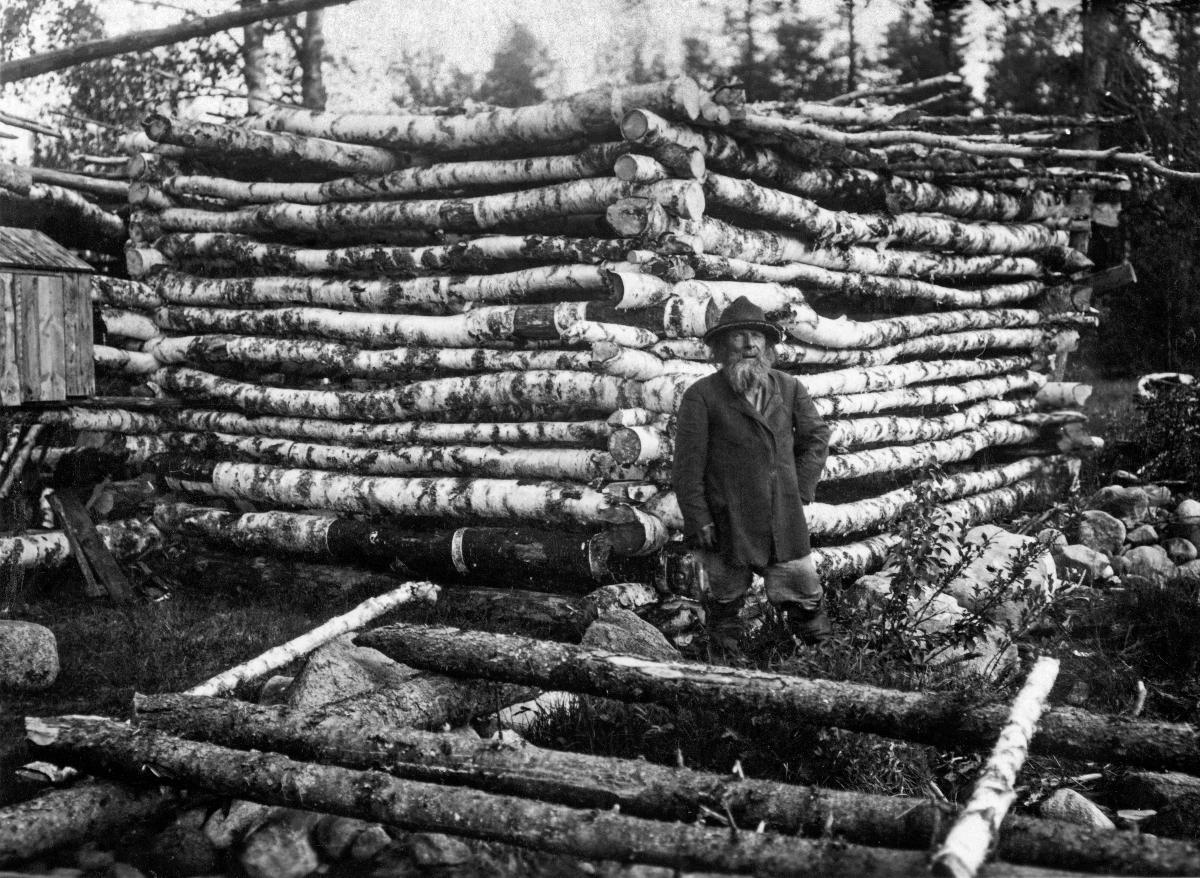
Maisun Miitrein savusauna; The smoke sauna of Miitrei from Maisu
sisällön kuvaus: Maisun Miitrein koivusta rakennettu savusauna. Seinät ovat kaksinkertaiset ja välissä on hiekkaa. content description: The smoke sauna built of birch by Miitrei from Maisu. The walls are double and in between is sand.
Vuosi: 1931
Paikka: Suomi; , Suistamo
Aiheet: Taronen, Dimitri; arkkitehtuuri; saunat; rakennukset; tukit; koivut; savusaunat; architecture; saunas; buildings; logs of wood; birches; smoke saunas; sauna; smoke sauna; logs; birch; arkitektur; bastur; byggnader; stockar; björkar; rökbastur